Isaiah Harris (runner)

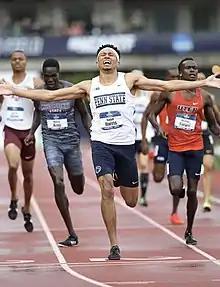
Harris winning the 800 meters at the 2018 NCAA Division I Outdoor Track and Field Championships

Isaiah Harris (born October 18, 1996) is an American middle-distance runner. He competed in the men's 800 metres at the 2017 World Championships in Athletics.